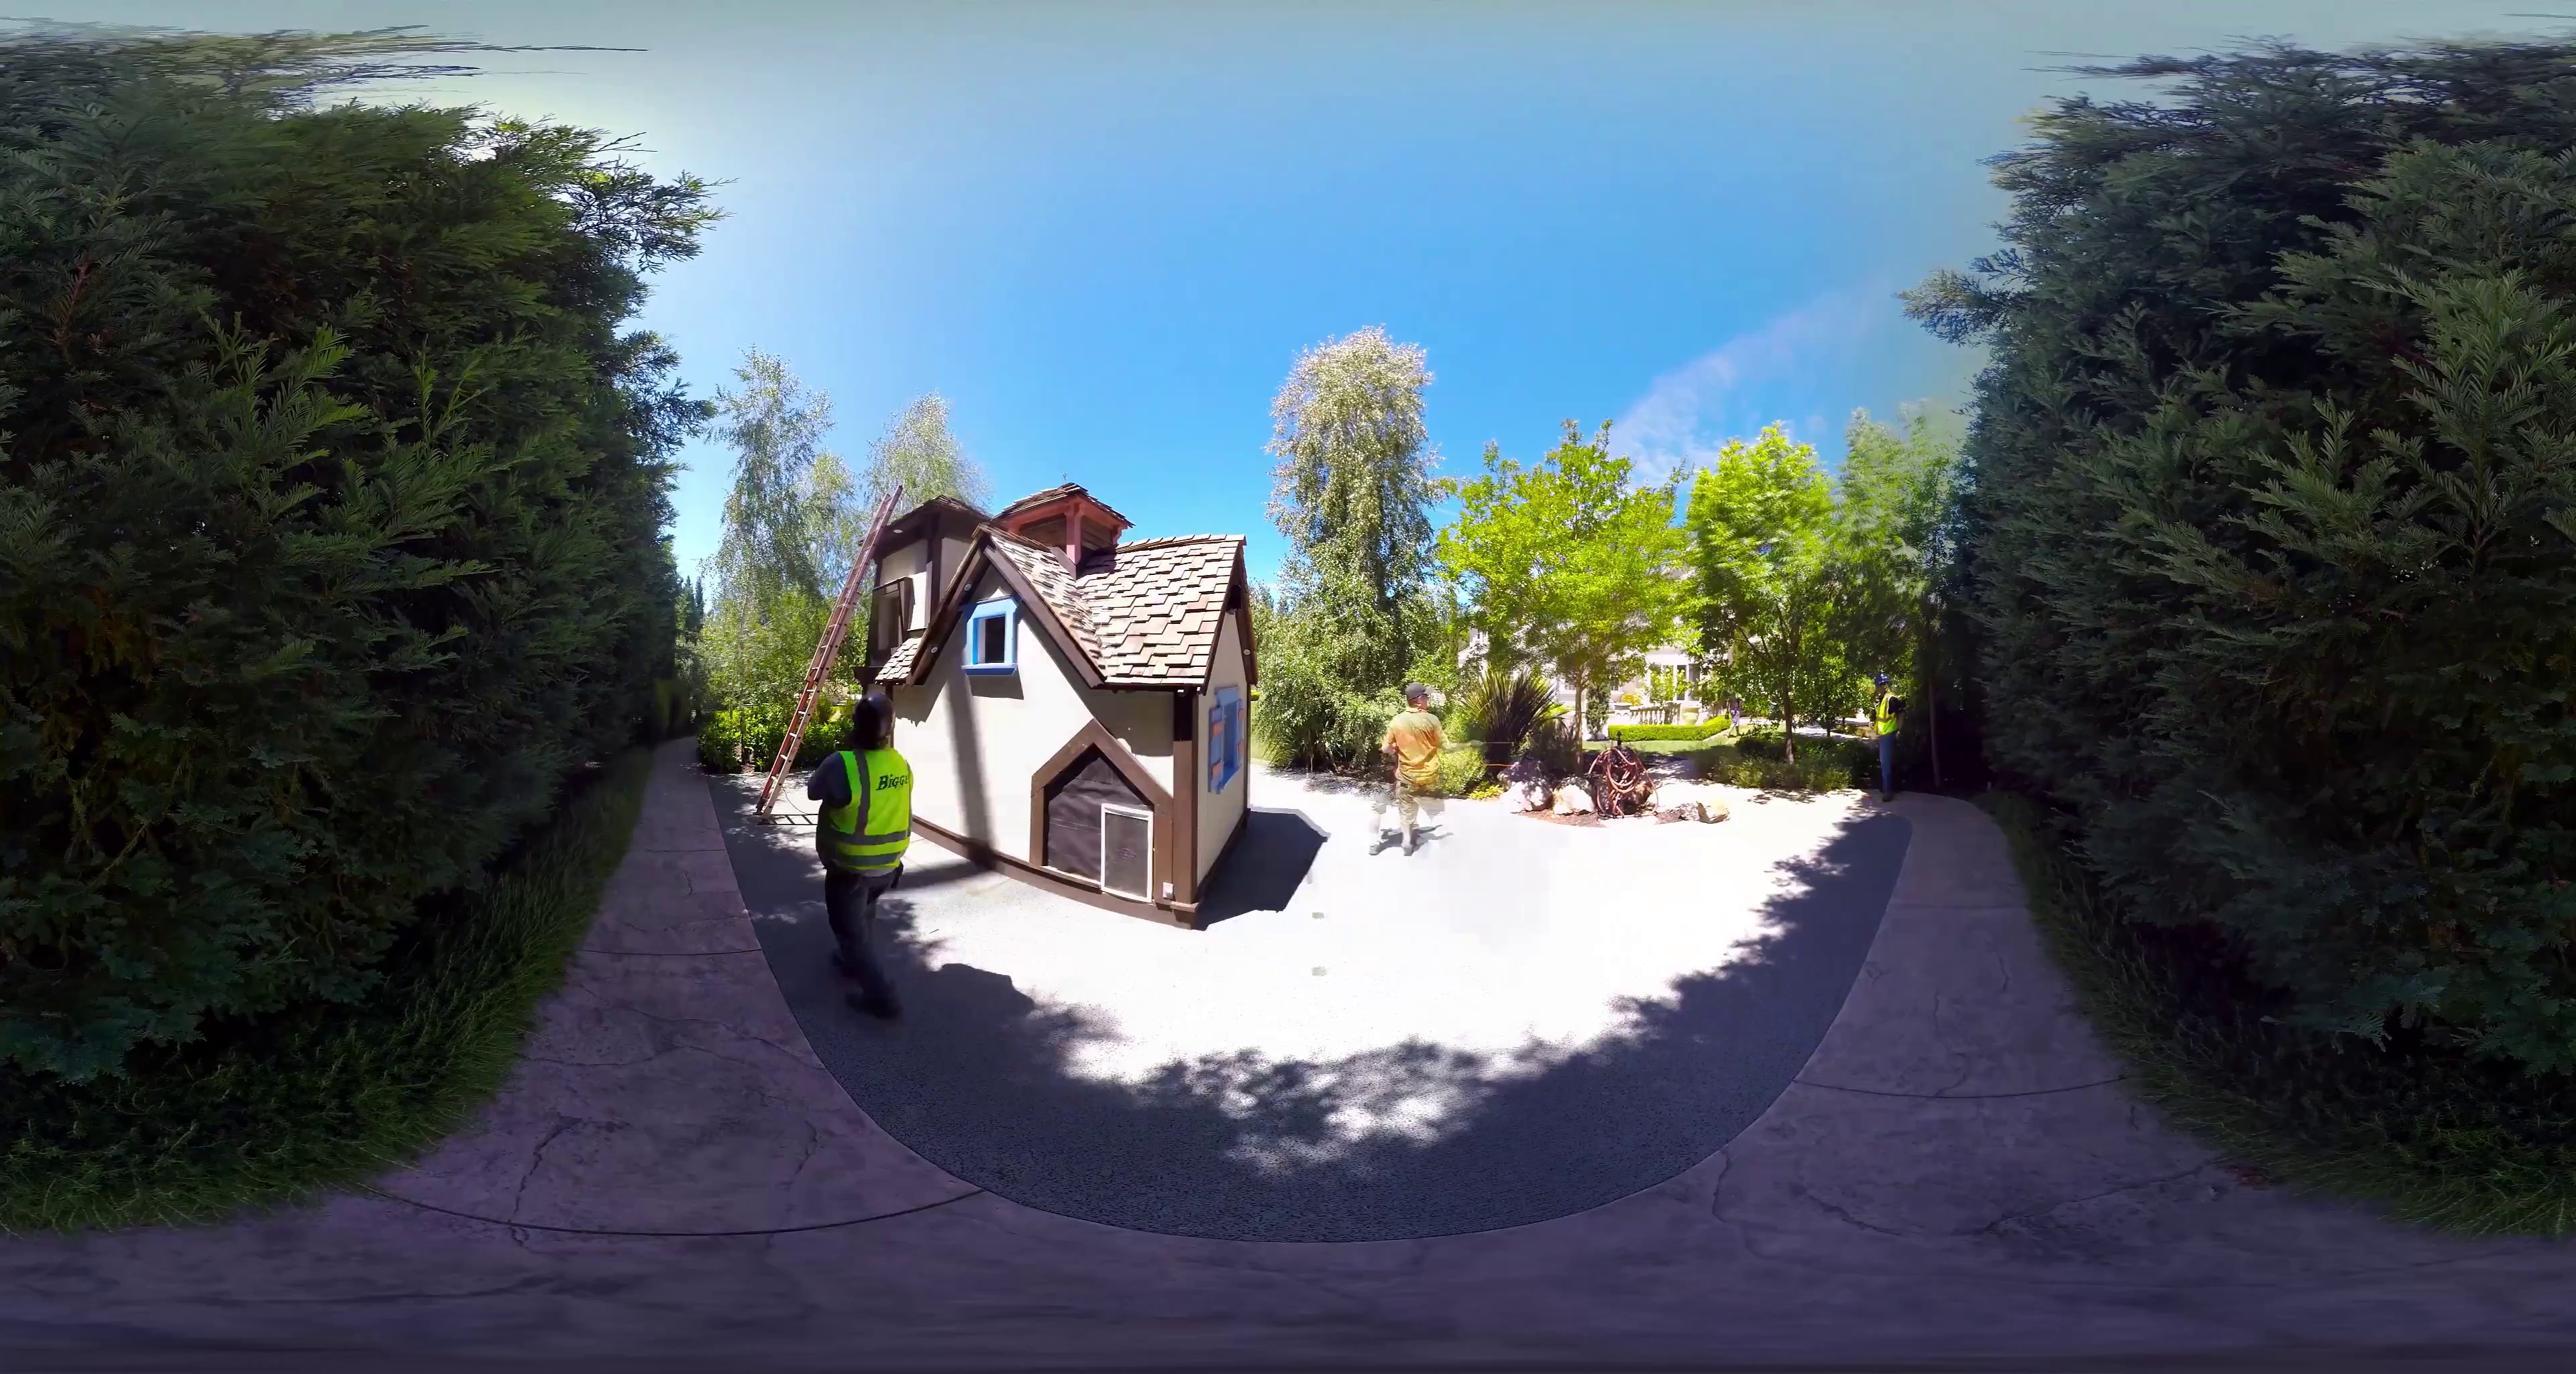
Referred object: the person wearing a yellow safety vest

Referred object: turn slightly left to face the small playhouse

Referred object: the worker to the left of the playhouse